No Present Like Time

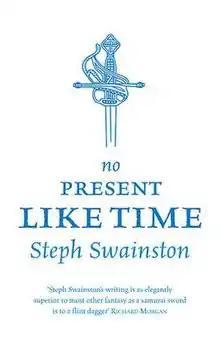
First edition

The fantasy/science fiction novel No Present Like Time (2005) by Steph Swainston is the sequel to the critically acclaimed "The Year of Our War" (2004).